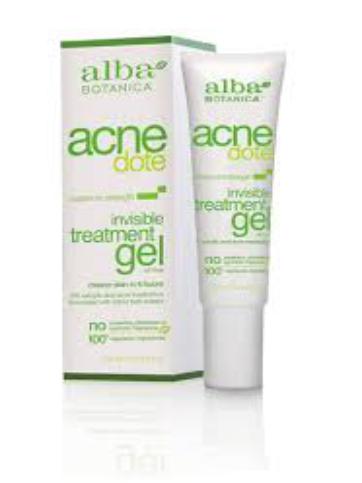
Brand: Alba Botanica
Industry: Necessities